Lupus vulgaris

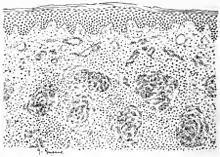

Histologically, it shows presence of epithelioid cell granulomas with Langhans giant cells with or without central caseation necrosis in the dermis.